The Amazing Race 3 (Latin American season)

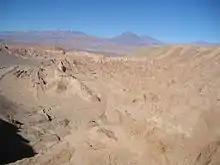
This leg's Detour, Double U-Turn and Roadblock took place at Valle de la Muerte in San Pedro de Atacama.

In this leg's Roadblock, one team member had to use a provided key had to search among several padlocks locked around the Fuente de los Candados fountain for the one that their key would open to receive their next clue.